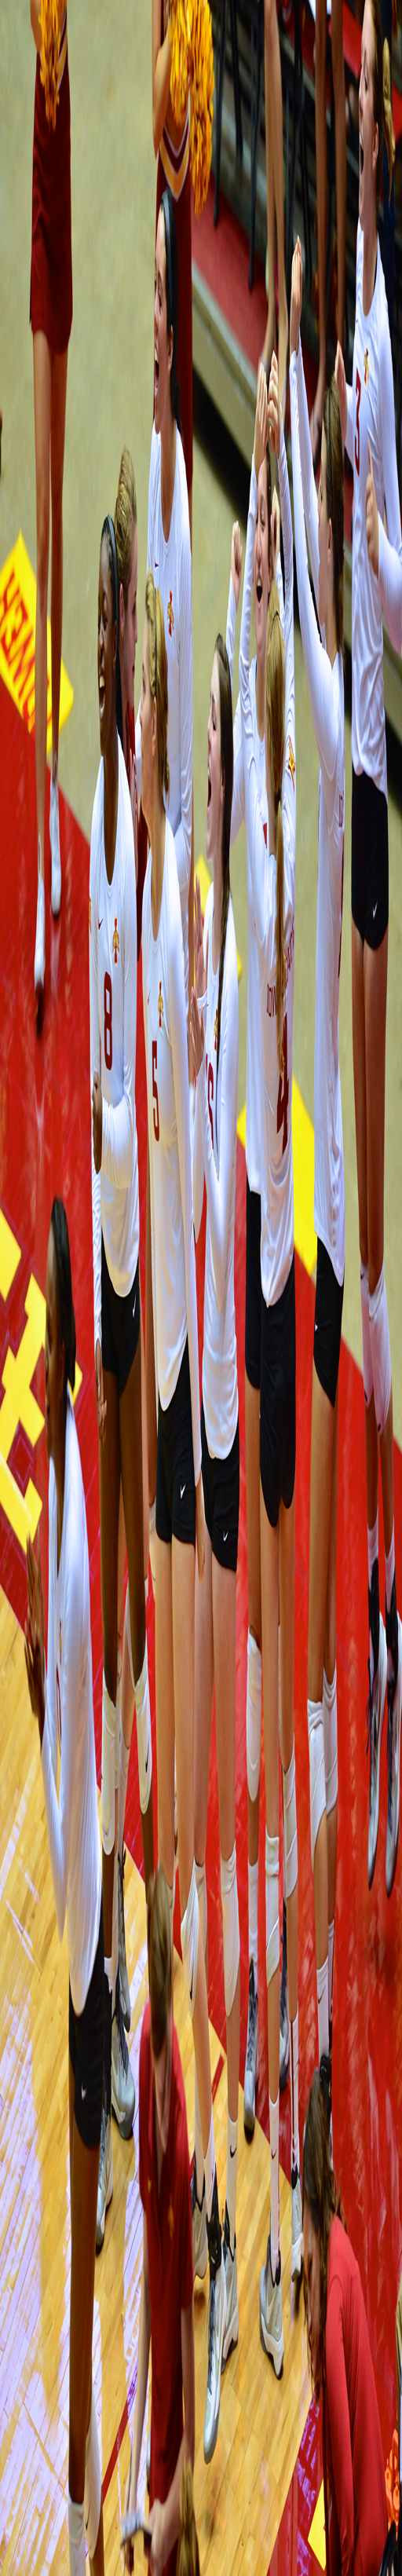
the players on the bench always need to be ready to come in and make an impact .